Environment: real
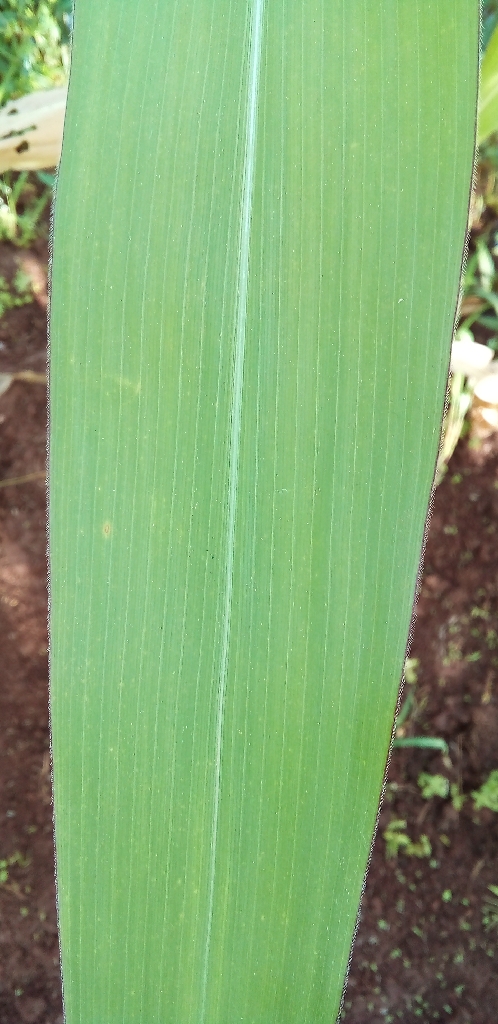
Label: healthy